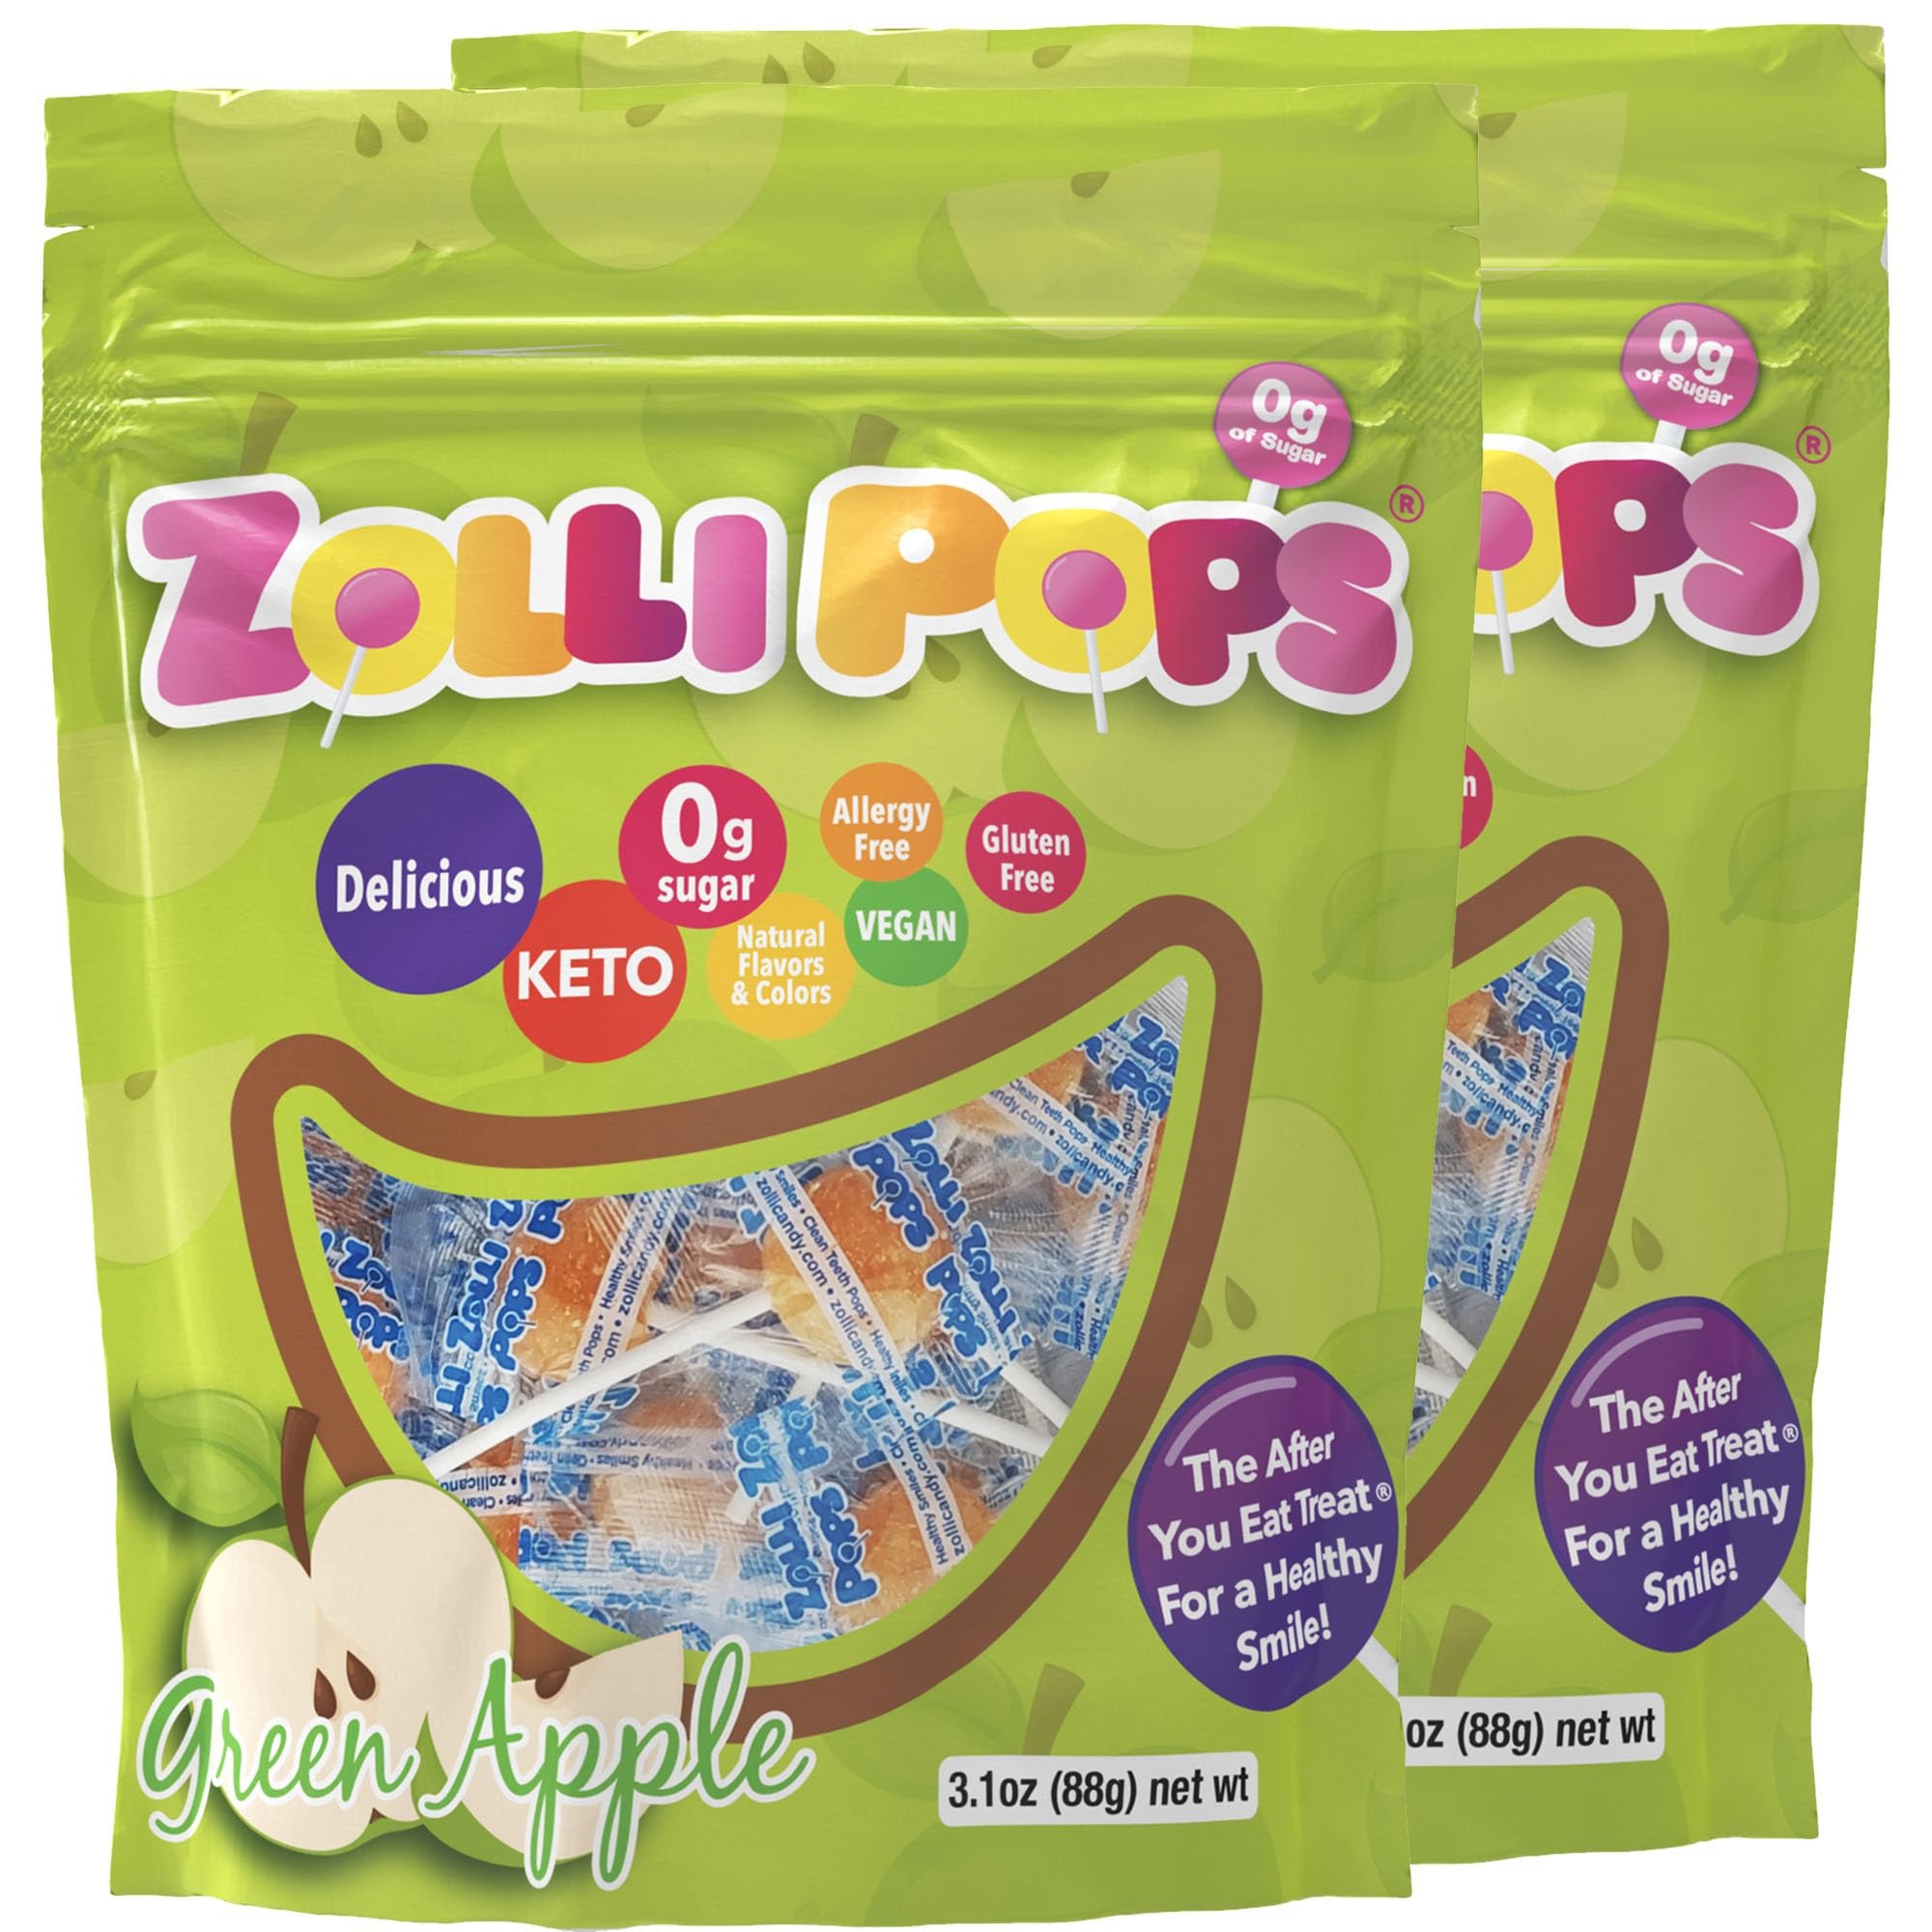
Item Name: Zollipops Clean Teeth Lollipops, Green Apple, 6.2 Ounce - Enjoy the Crisp and Sweet Taste of Green Apple in a Dental-Friendly Lollipop for a Healthy and Tasty Snack
Bullet Point 1: Dental-Friendly Lollipops: Zolli Pops are dentist-approved and designed to promote oral health, offering a delicious way to enjoy candy while maintaining clean teeth.
Bullet Point 2: Assorted Flavors: Experience a delightful variety of flavors in every pack, ensuring a tasty and satisfying experience for those with diverse taste preferences.
Bullet Point 3: Kid-Friendly and Parent-Approved: Loved by kids and approved by parents, Zolli Pops offer a balance of great taste and dental benefits, making them a smart choice for the whole family.
Bullet Point 4: Sugar-Free Goodness: Enjoy guilt-free indulgence with Zolli Pops, as they are sugar-free, making them a smart choice for those looking to reduce sugar intake without sacrificing taste.
Bullet Point 5: Convenient On-the-Go Pack: Packaged for convenience, these lollipops are ideal for on-the-go enjoyment, whether in your bag, pocket, or as a delightful addition to your candy dish at home.
Value: 6.2
Unit: Ounce

Price: 7.935